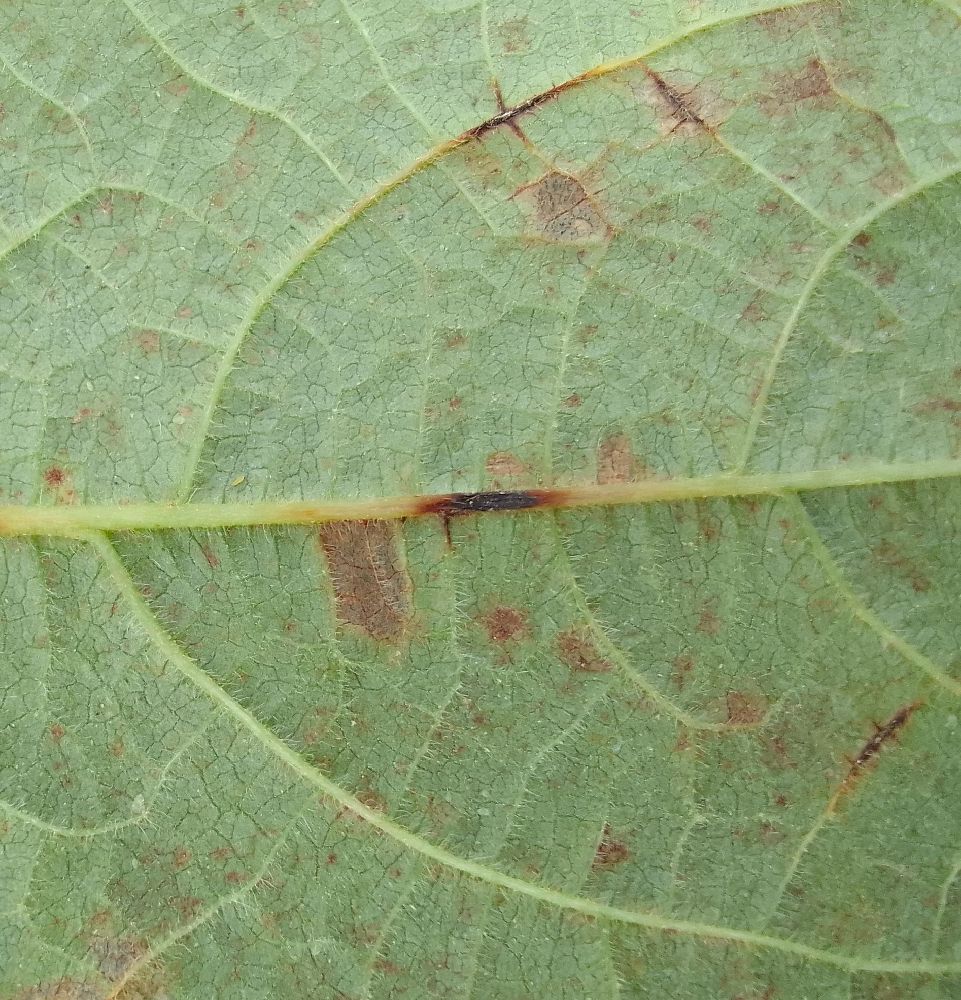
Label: anthracnose